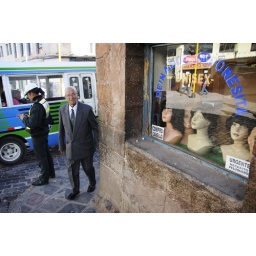
The Bitter Sting of Rejection (A sign in the window reads: We Buy Hair)